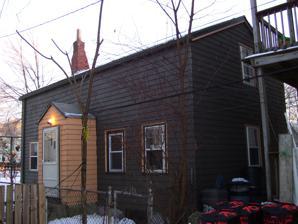
Building: House at 72R Dane Street
Country: United States of America
Year built: 1790
Historic house in Massachusetts, United States United States historic place House at 72R Dane Street U.S. National Register of Historic Places Show map of Massachusetts Show map of the United States Location 72R Dane St., Somerville, Massachusetts Coordinates 42°22′45.8″N 71°6′13.8″W / 42.379389°N 71.103833°W / 42.379389; -71.103833 Architectural style Colonial, Federal MPS Somerville MPS NRHP reference No. 89001254 Added to NRHP September 18, 1989 The house at 72R Dane Street in Somerville, Massachusetts is one of Somerville's oldest surviving structures and is located near the site of the earliest settlement in Somerville. The house was built around 1790 and features American colonial and Federal style architecture. 72R Dane Street is located on a small right-of-way off of Dane Street. Dane Street "was laid out in 1845 to provide a north-south link between Somerville Avenue and Washington Street." The buildings surrounding 72R Dane Street were largely constructed as working class tenement housing in the mid-nineteenth century. 72R Dane Street was added to the National Register of Historic Places in 1989 and remains a private residence. See also National Register of Historic Places listings in Somerville, Massachusetts References